Japanese government–issued Philippine peso

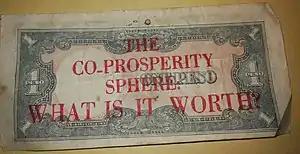
One-peso banknote with the "Co-prosperity Sphere" overprint, which was then dropped in areas occupied by the Imperial Japanese Forces as a form of psychological warfare.

The U.S. counterfeited notes throughout the war partly in an attempt to destabilize the local economy, thereby demoralizing the Japanese, and to supply guerillas fighting the Japanese. General MacArthur asked the Office of Strategic Services (OSS) to replicate the Japanese currency in the Philippines for his eventual return. By luck, a supply of paper made from plants native to Japan was located in the U.S. When that supply was exhausted the counterfeiting operation was transferred to Australia. In 1943 MacArthur requested and received the following counterfeited notes: five million 10-peso notes, three million 5-peso notes, one and a half million 1-peso notes and five hundred thousand 50-centavo notes.